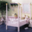
Label: bed